Terra (mythology)

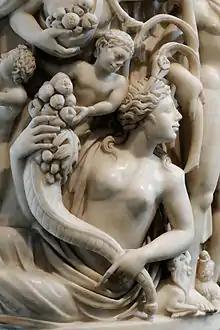
Detail from a sarcophagus depicting a Mother Earth figure (3rd century AD).

Festivals celebrated for Tellus were mainly concerned with agriculture and often connected with Ceres. In January, both goddesses were honored as "mothers of produce" at the moveable feast ("feriae conceptivae") of Sementivae, a festival of sowing. On December 13, the anniversary of the Temple of Tellus was celebrated along with a "lectisternium" (banquet) for Ceres, who embodied "growing power" and the productivity of the earth.